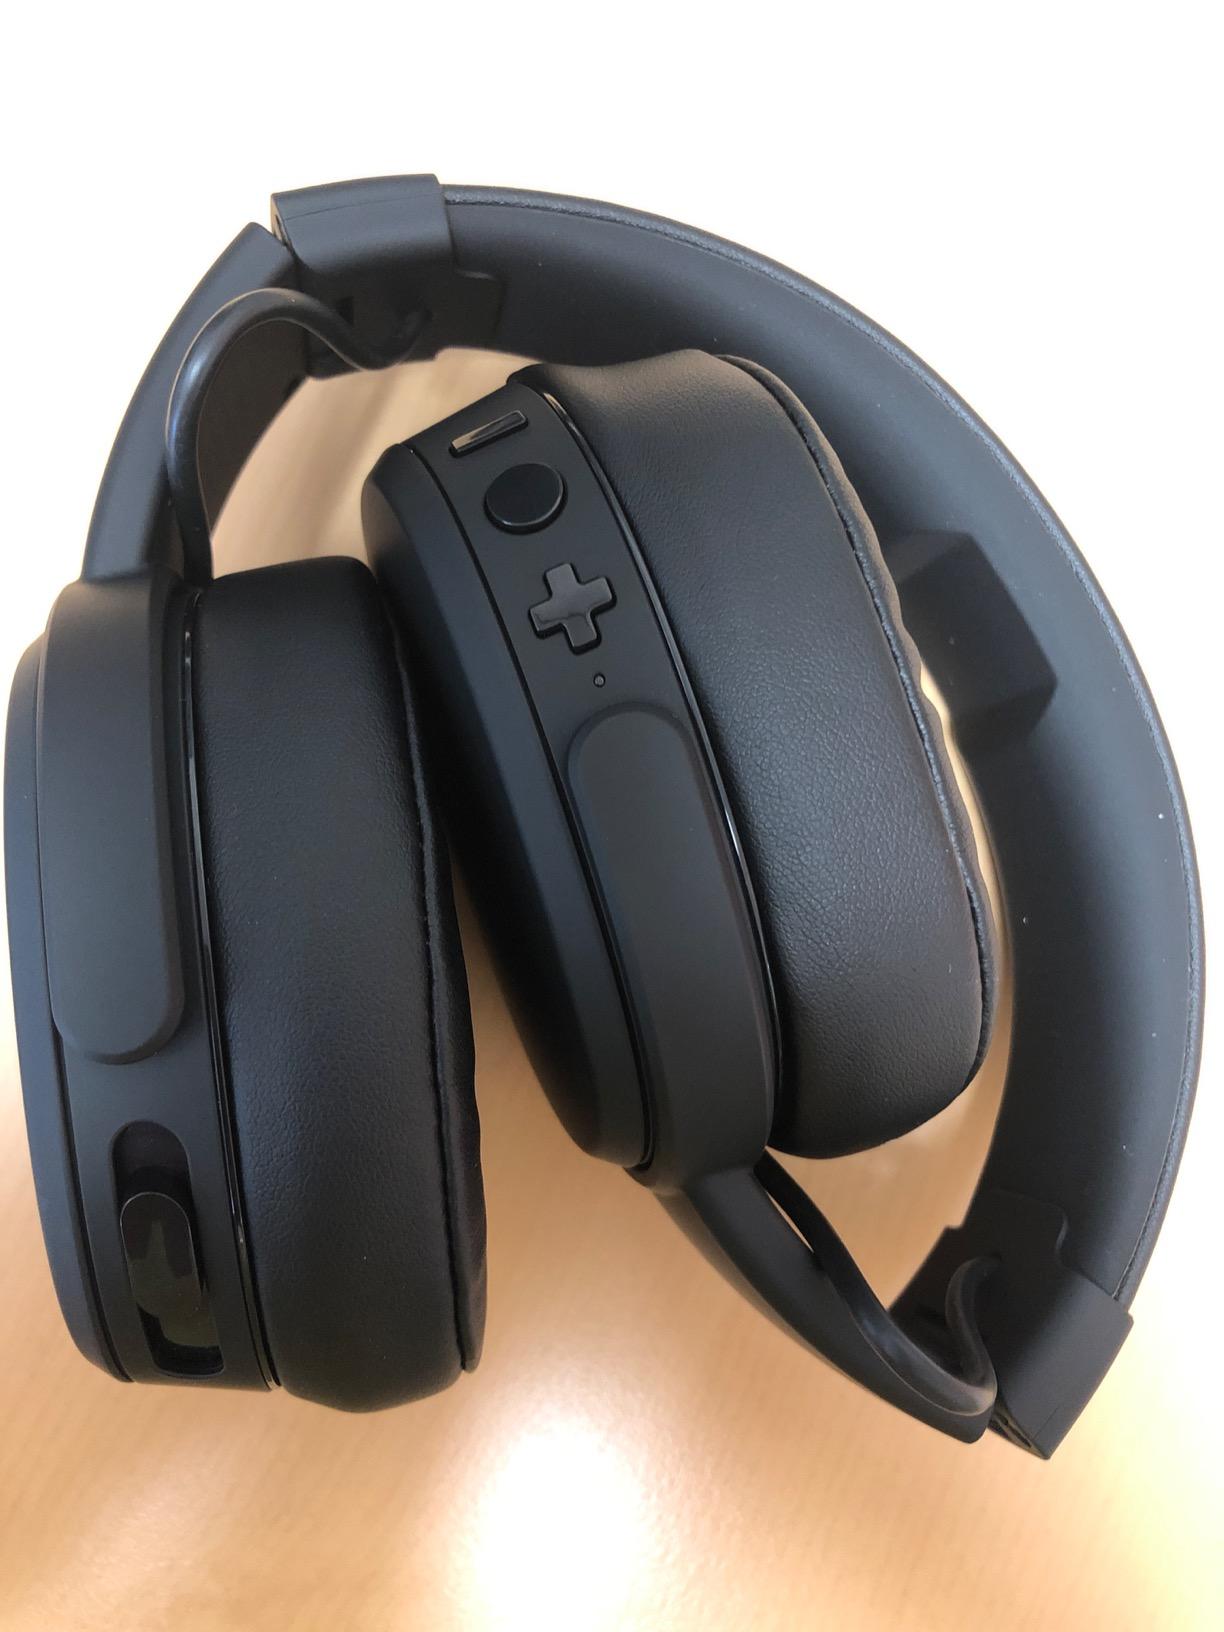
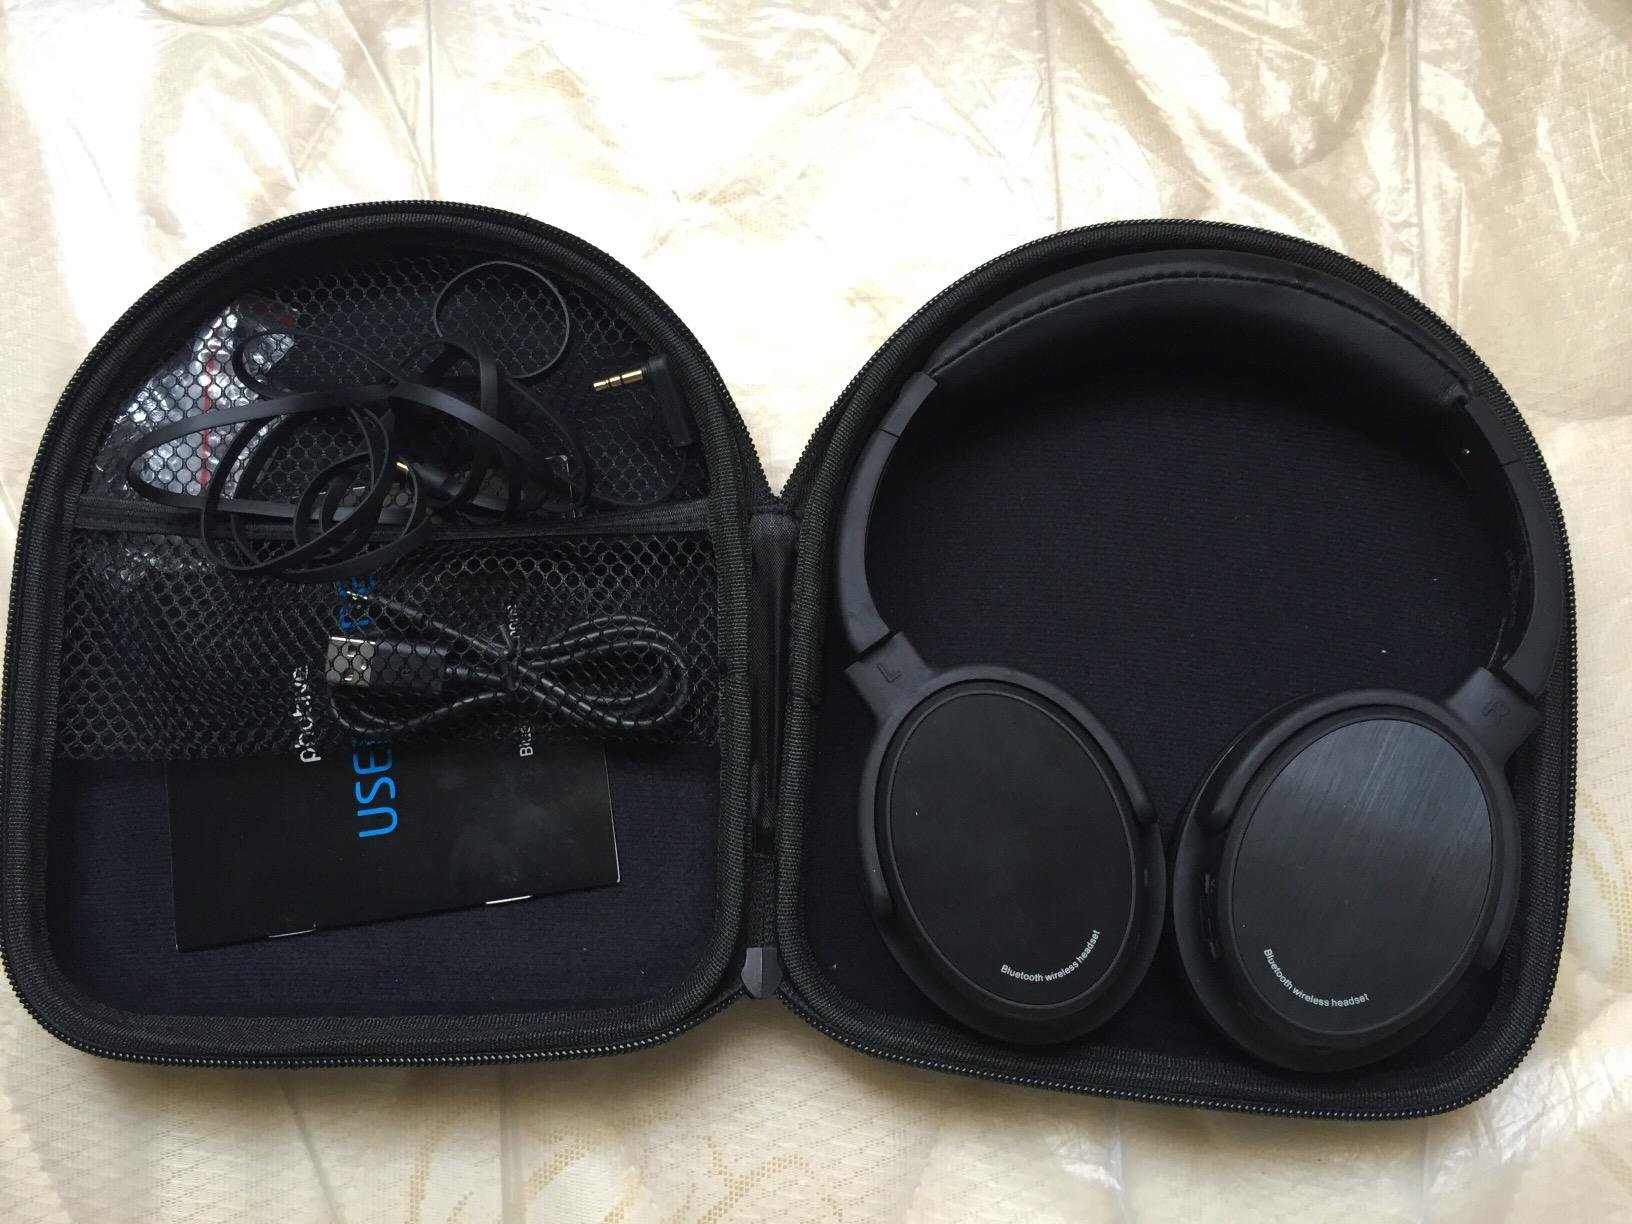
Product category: headphones
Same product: no